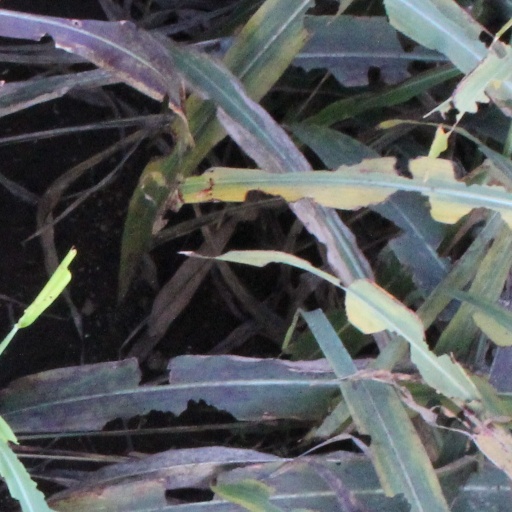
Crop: sorghum